Architecture of Normandy

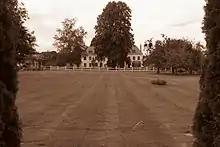
Manoir du Clap

A distinctive feature of Normandy is its abundance of castles and manors. The region was significantly influenced by the presence of English administration and military forces before and during the Hundred Years' War. The religious wars also contributed to the architectural style typical of the region. From the Late Middle Ages to the Renaissance, Normandy's architecture evolved under English influence, resulting in the proliferation of manors. In France such buildings can only be found in Normandy and Brittany; they were introduced by the English administration during the reign of the Plantagenets. The Manoir du Catel and the Manoir du Clap exemplify this type of building.